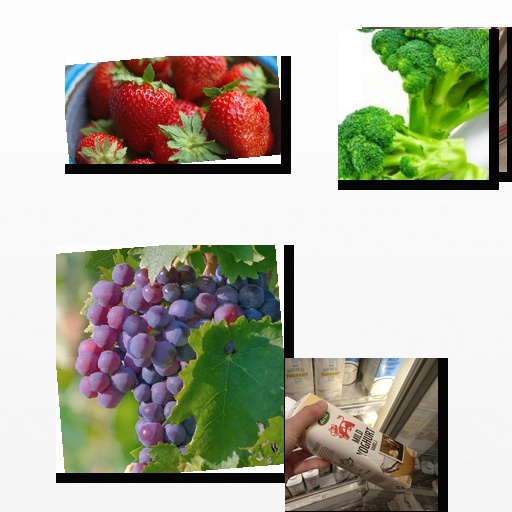
Food items: strawberry_yoghurt, broccoli, strawberry, yoghurt, grapes